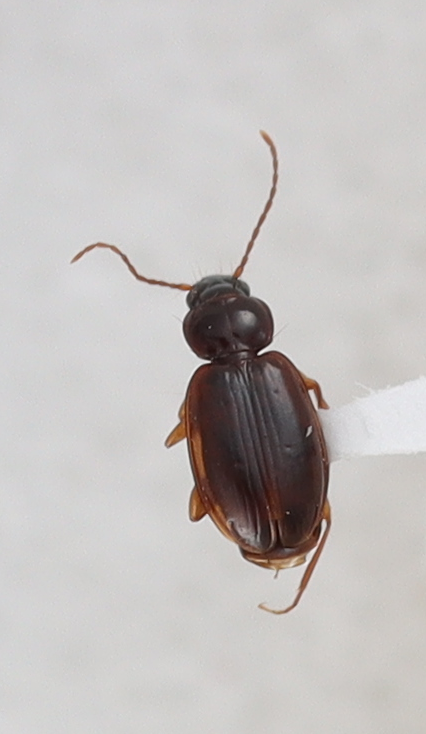
Scientific name: Trechus obtusus
Plot: 14
Trap: E
Collected: 20201013